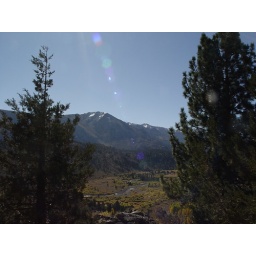
Yosemite Park - up in the mountains on highway 108